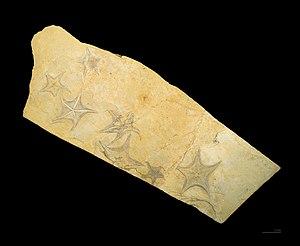
Betelgeusia orientalis est une espèce éteinte d'étoiles de mer de la famille des Astropectinidae et du genre Betelgeusia.
Betelgeusia est un genre éteint d'étoiles de mer de la famille des Astropectinidae.